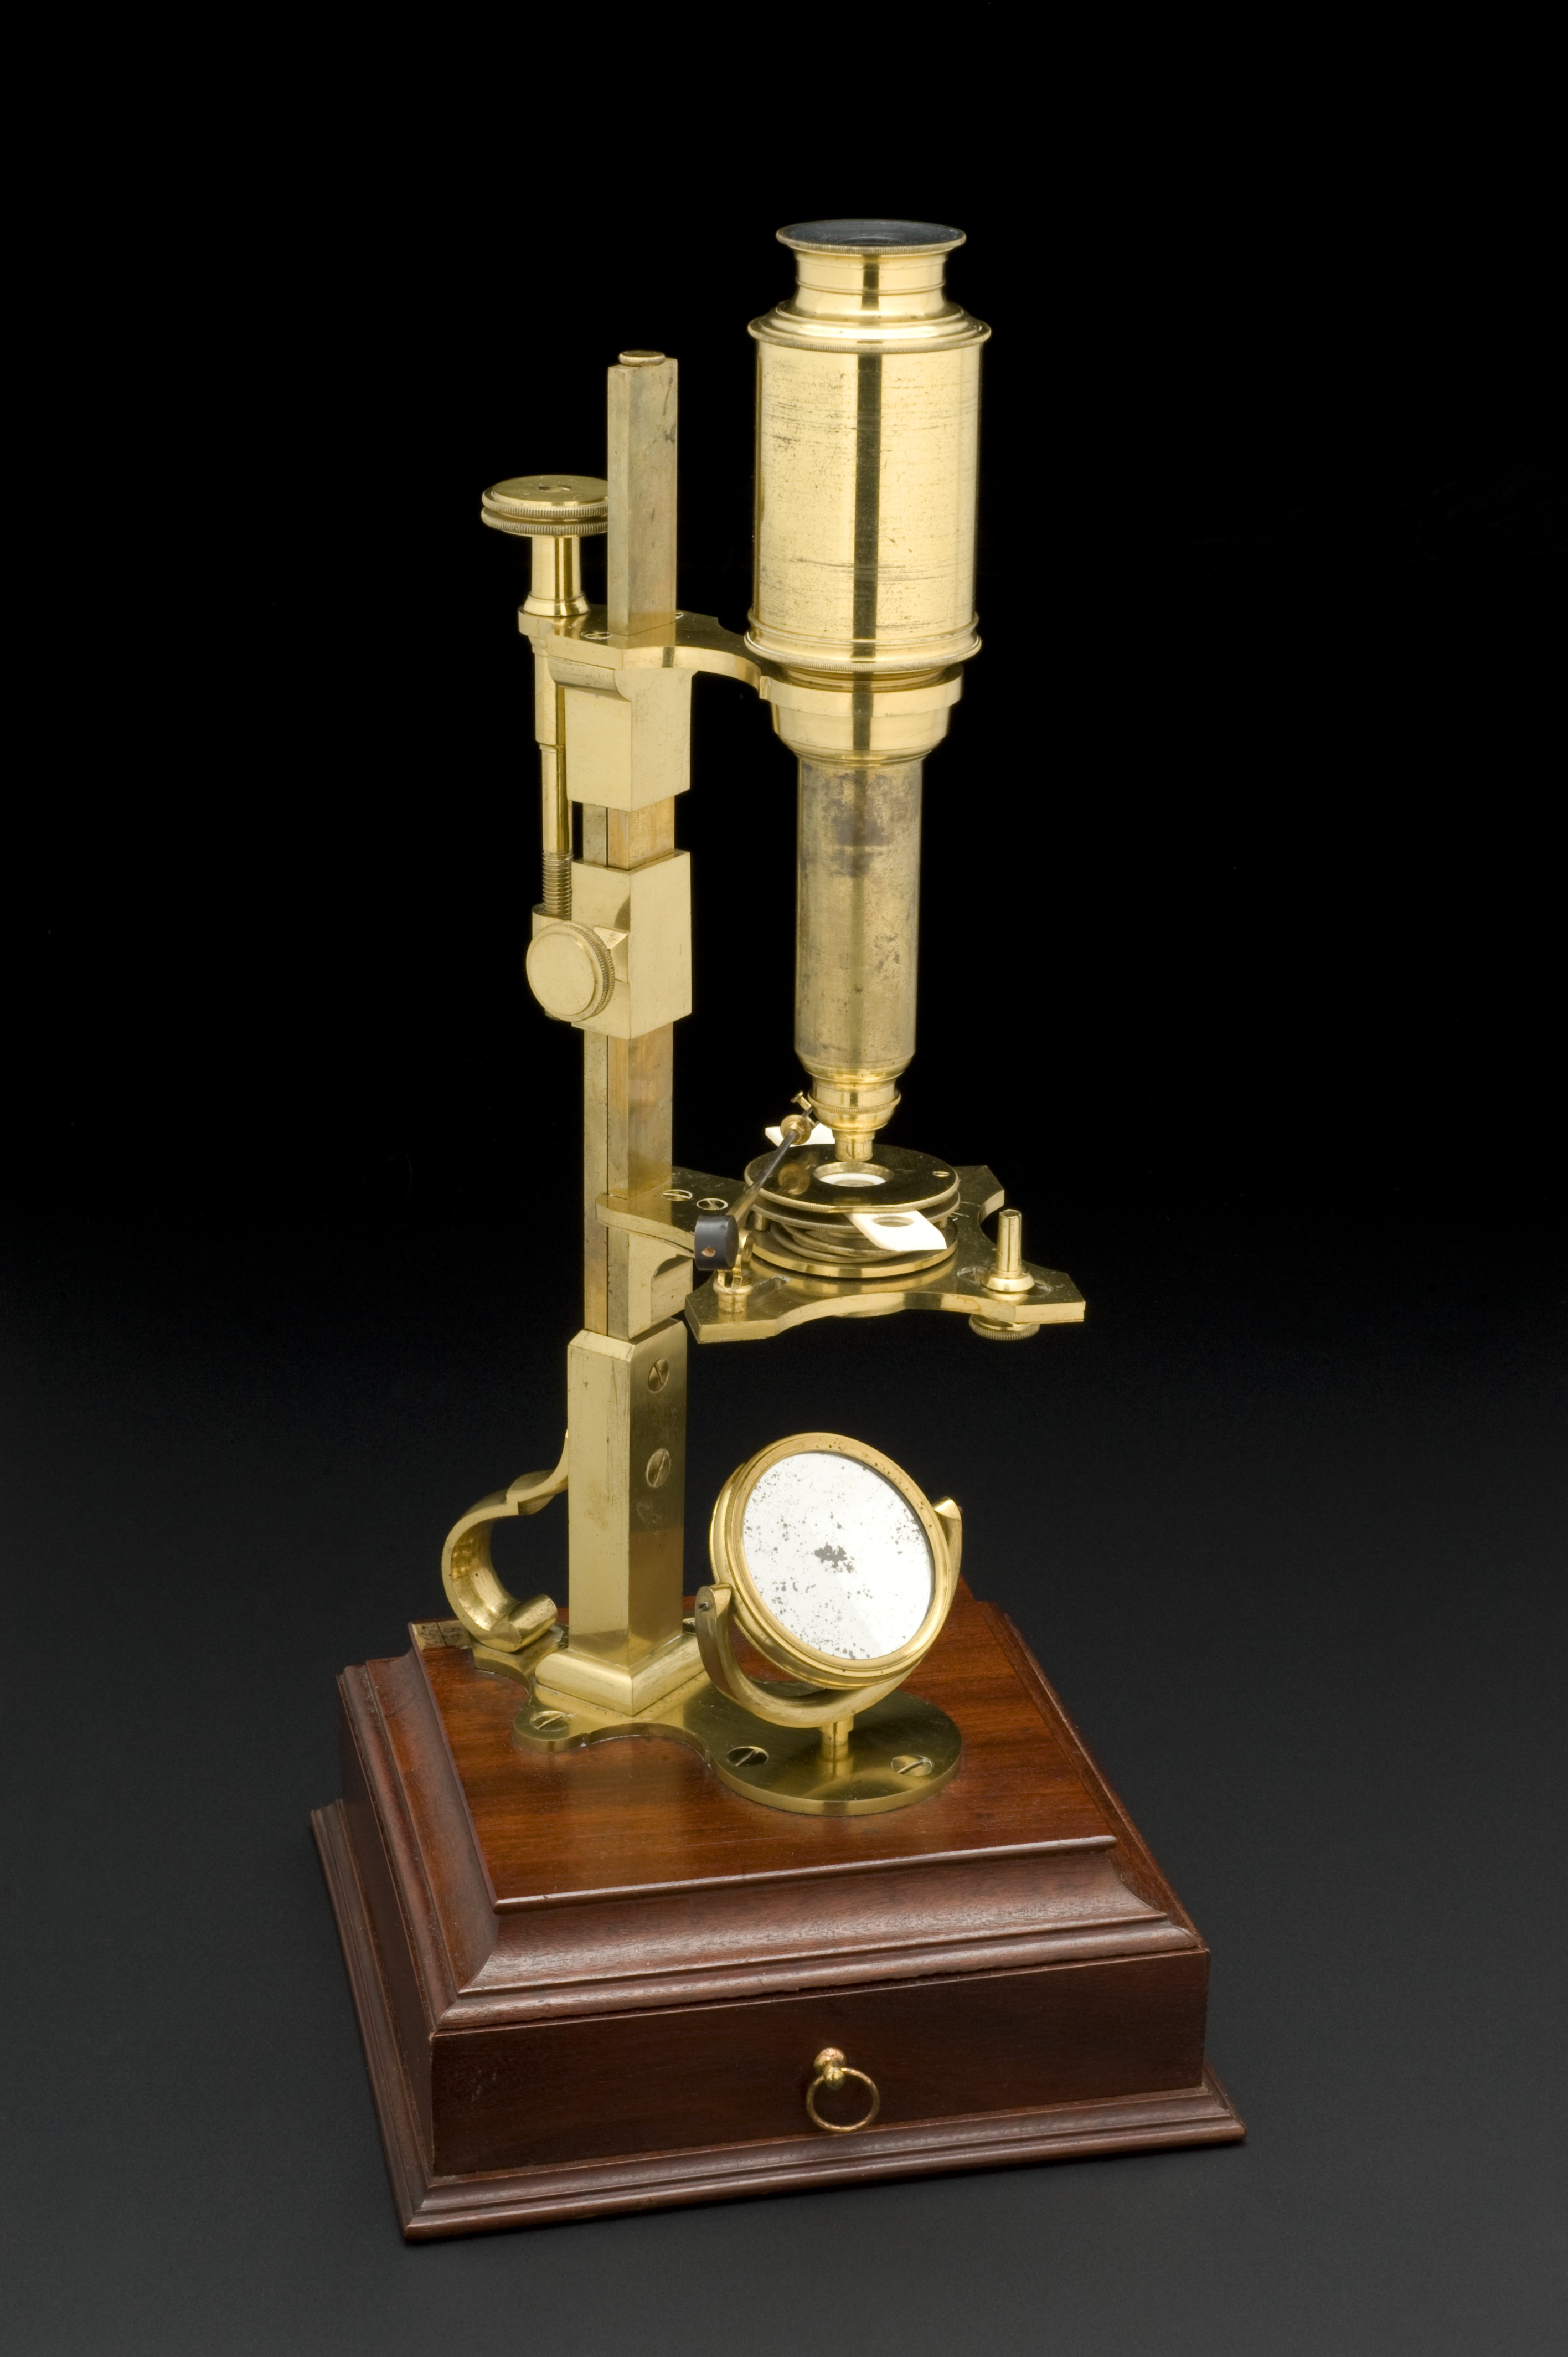
Cuff-type compound microscope by Dollond, English, circa 1800. A compound microscope with two or more sets of lenses, the Cuff-type microscope was invented by John Cuff ([PHONE]). See here on the Science Museum Website for more information. Wellcome Images
Specialty: lab-equipment
Image credit: "Cuff-type compound microscope by Dollond, ca. 1800 Wellcome L0065185", wikimedia:Microscopes via Wikimedia Commons, licensed cc-by-4.0. Source: https://upload.wikimedia.org/wikipedia/commons/a/a5/Cuff-type_compound_microscope_by_Dollond%2C_ca._1800_Wellcome_L0065185.jpg